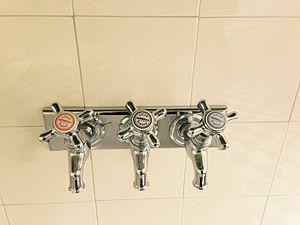
Jeu de trois robinets à la villa Cavrois (Croix, Nord, France)
L'adoucissement de l'eau est un procédé de traitement initialement destiné à réduire la dureté de l'eau.
Robert Mallet-Stevens, né le 24 mars 1886 à Paris et mort le 8 février 1945 dans la même ville, est un architecte et designer français. Il fait partie du mouvement moderne. Il fut également un célèbre décorateur de cinéma dans les années 1920 pour Marcel L'Herbier ou Jean Renoir, et directeur de l'école des beaux-arts de Lille.